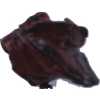
Label: carambola